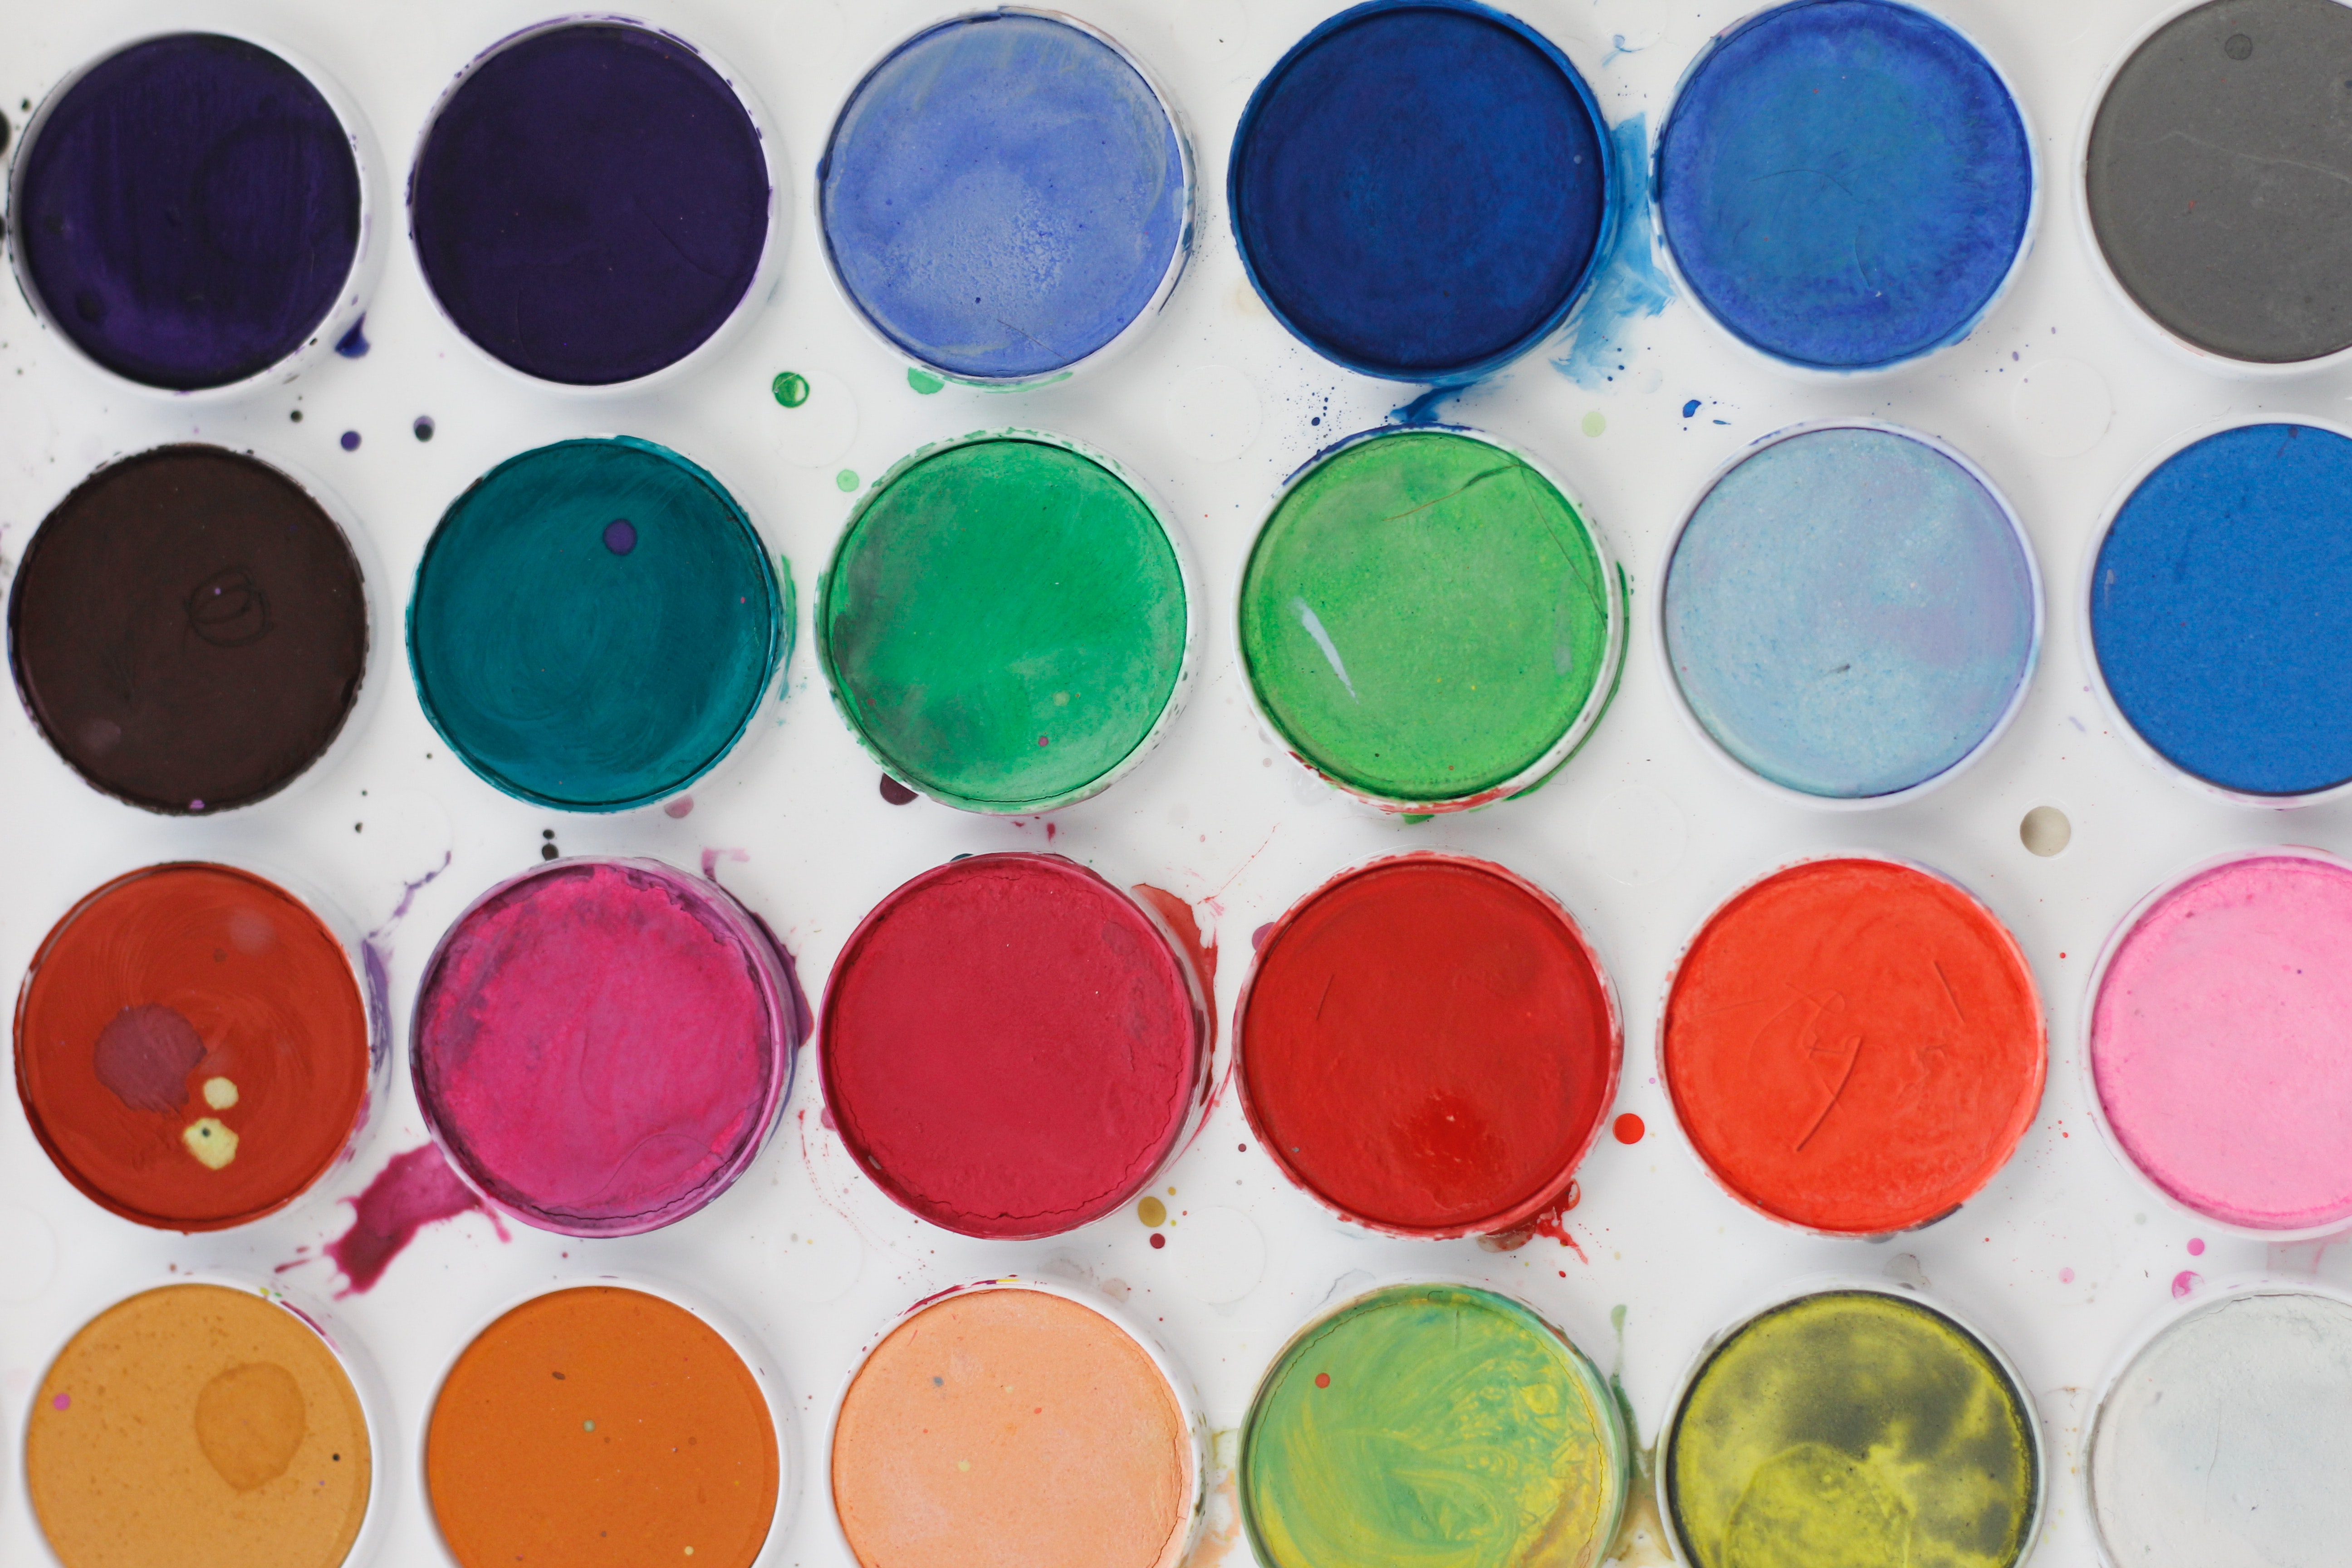
circle, aqua, Colorfulness, Material property, paint, food coloring, Tints and shades